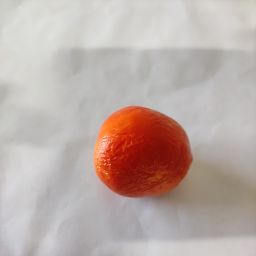
Crop: Tomato
Quality: Old